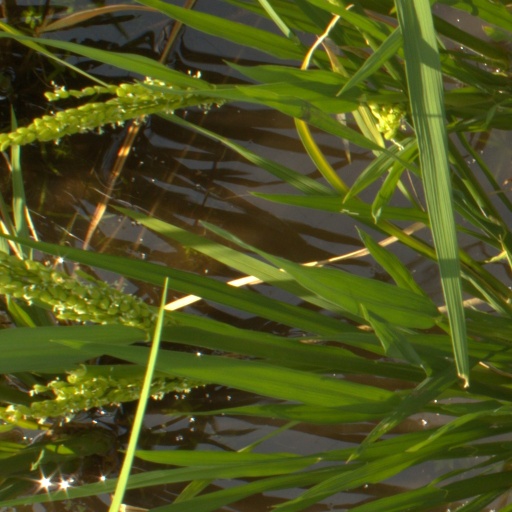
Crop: rice